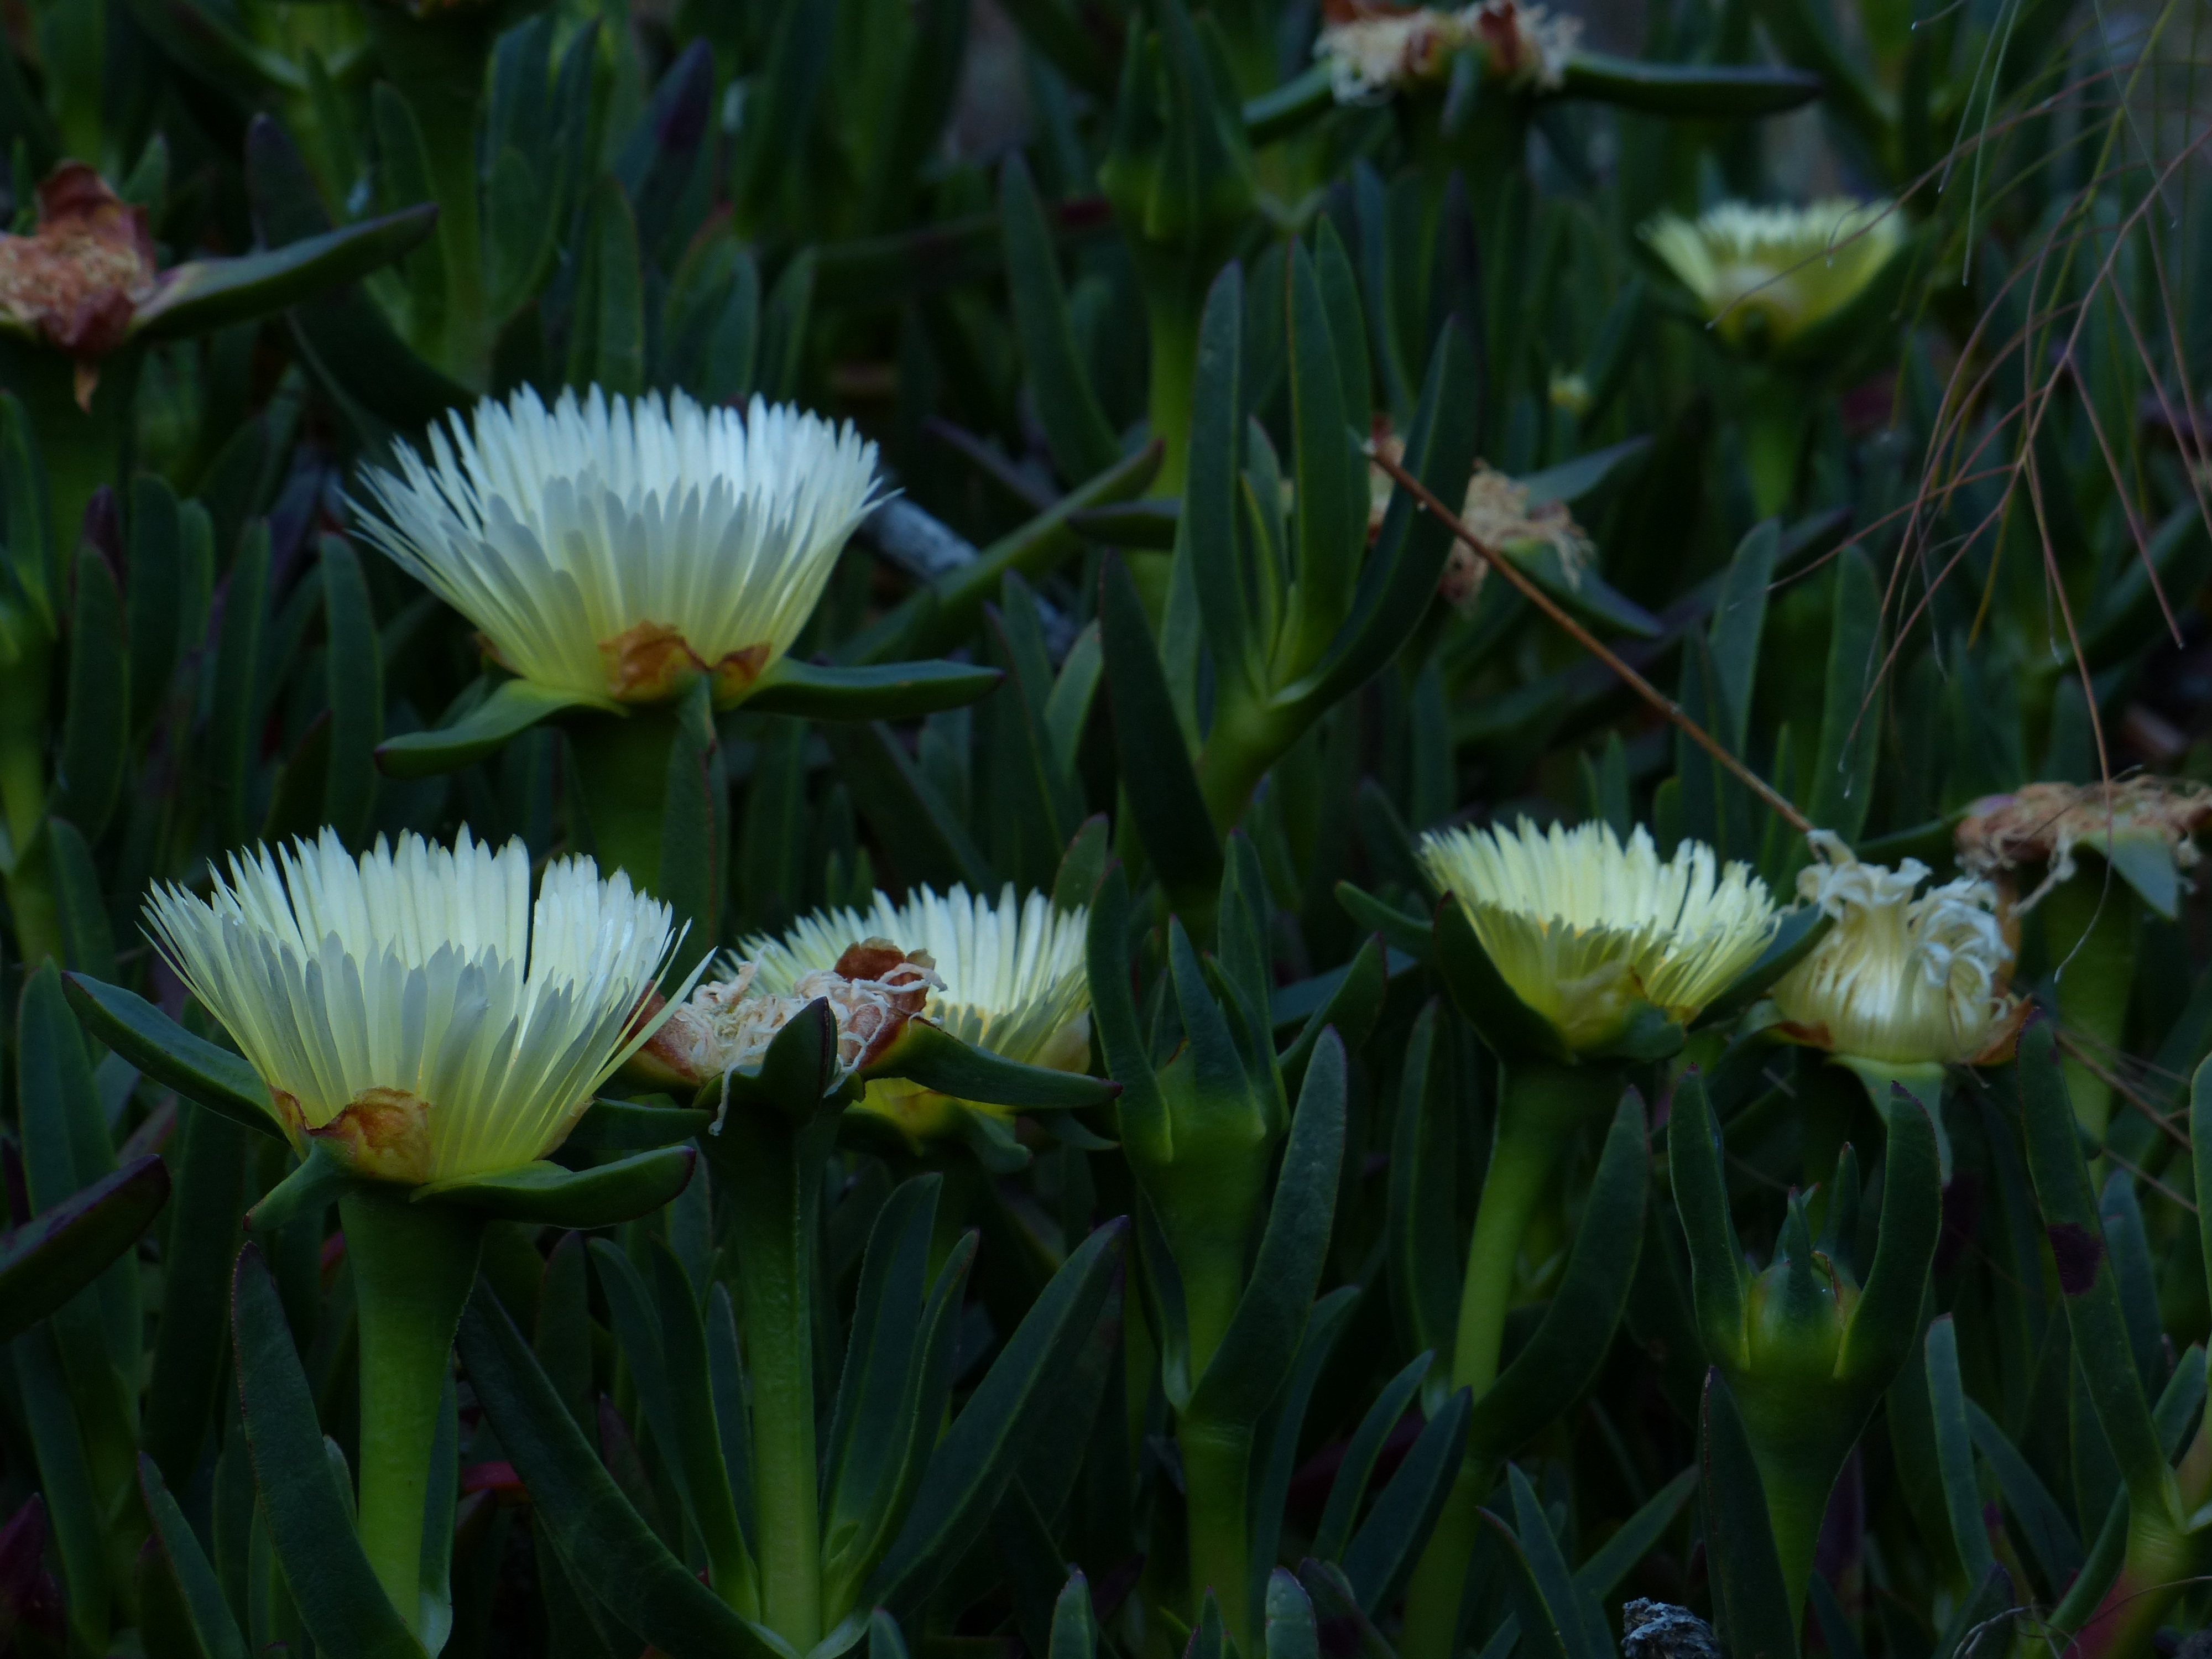
nature, blossom, plant, meadow, flower, bloom, botany, yellow, aquatic plant, flora, wildflower, asteraceae, daylily, composites, macro photography, flowering plant, plant stem, land plant, one year of beach star, asteriscus aquaticus, beach star, asteriscus